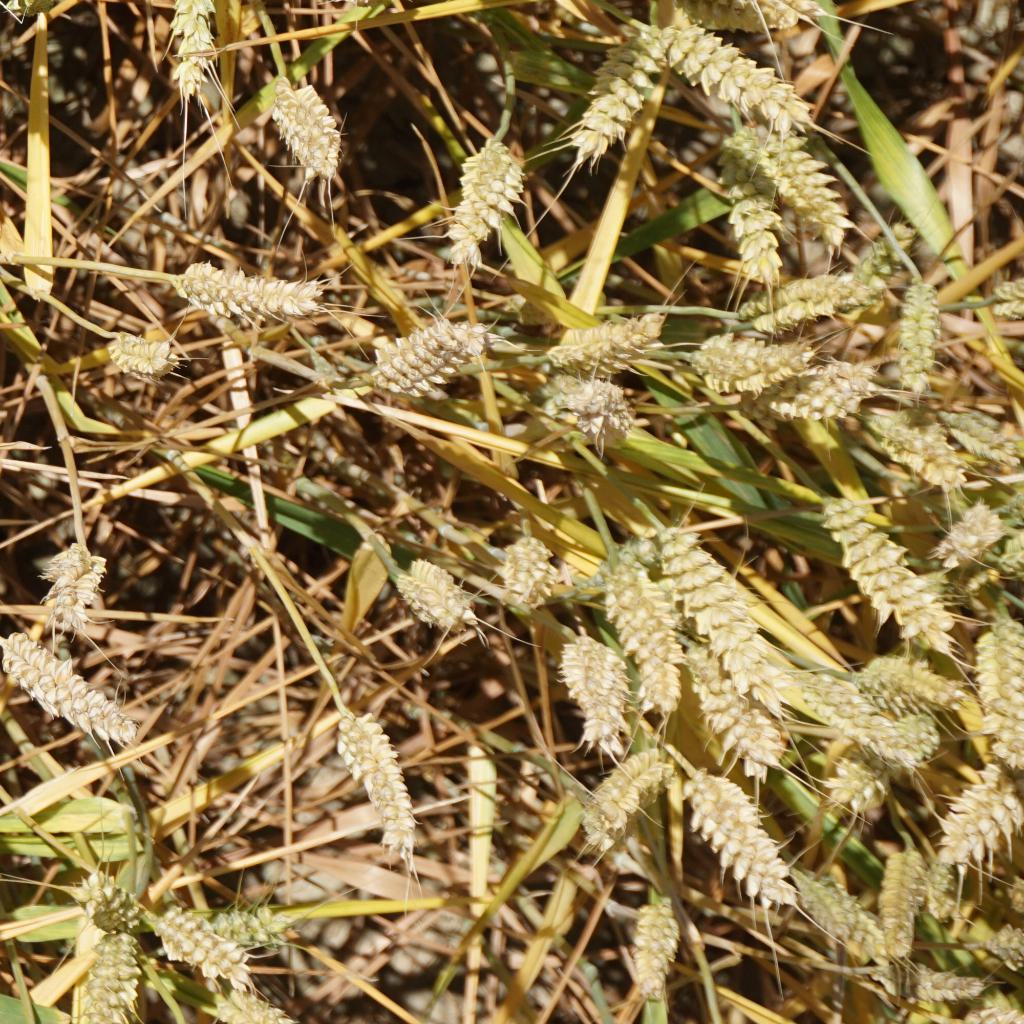
Country: France
Location: Gréoux
Wheat development stage: Filling - Ripening